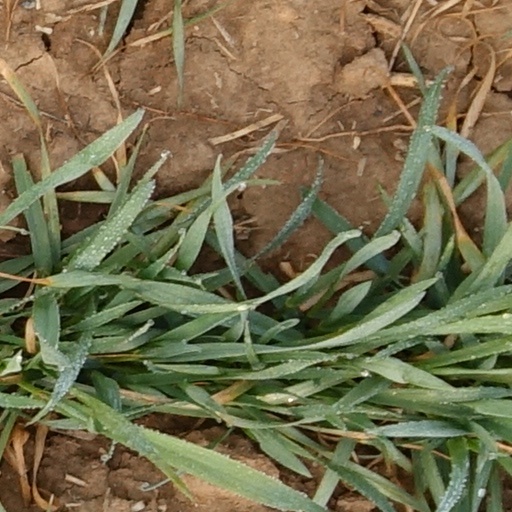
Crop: wheat